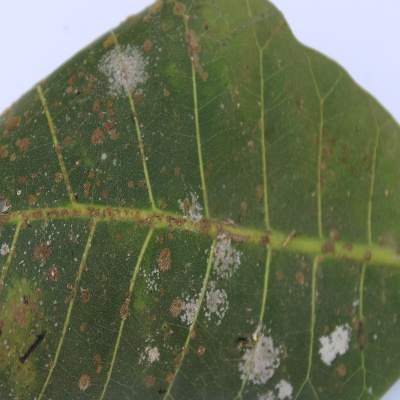
Crop: Cashew
Condition: red rust